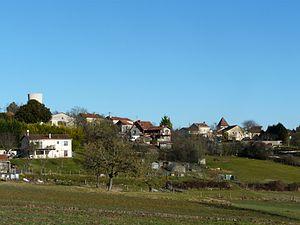
Le village de la Gonterie vu du sud-ouest, La Gonterie-Boulouneix, Dordogne, France.
La Gonterie-Boulouneix est une ancienne commune française située dans le département de la Dordogne, en région Nouvelle-Aquitaine.